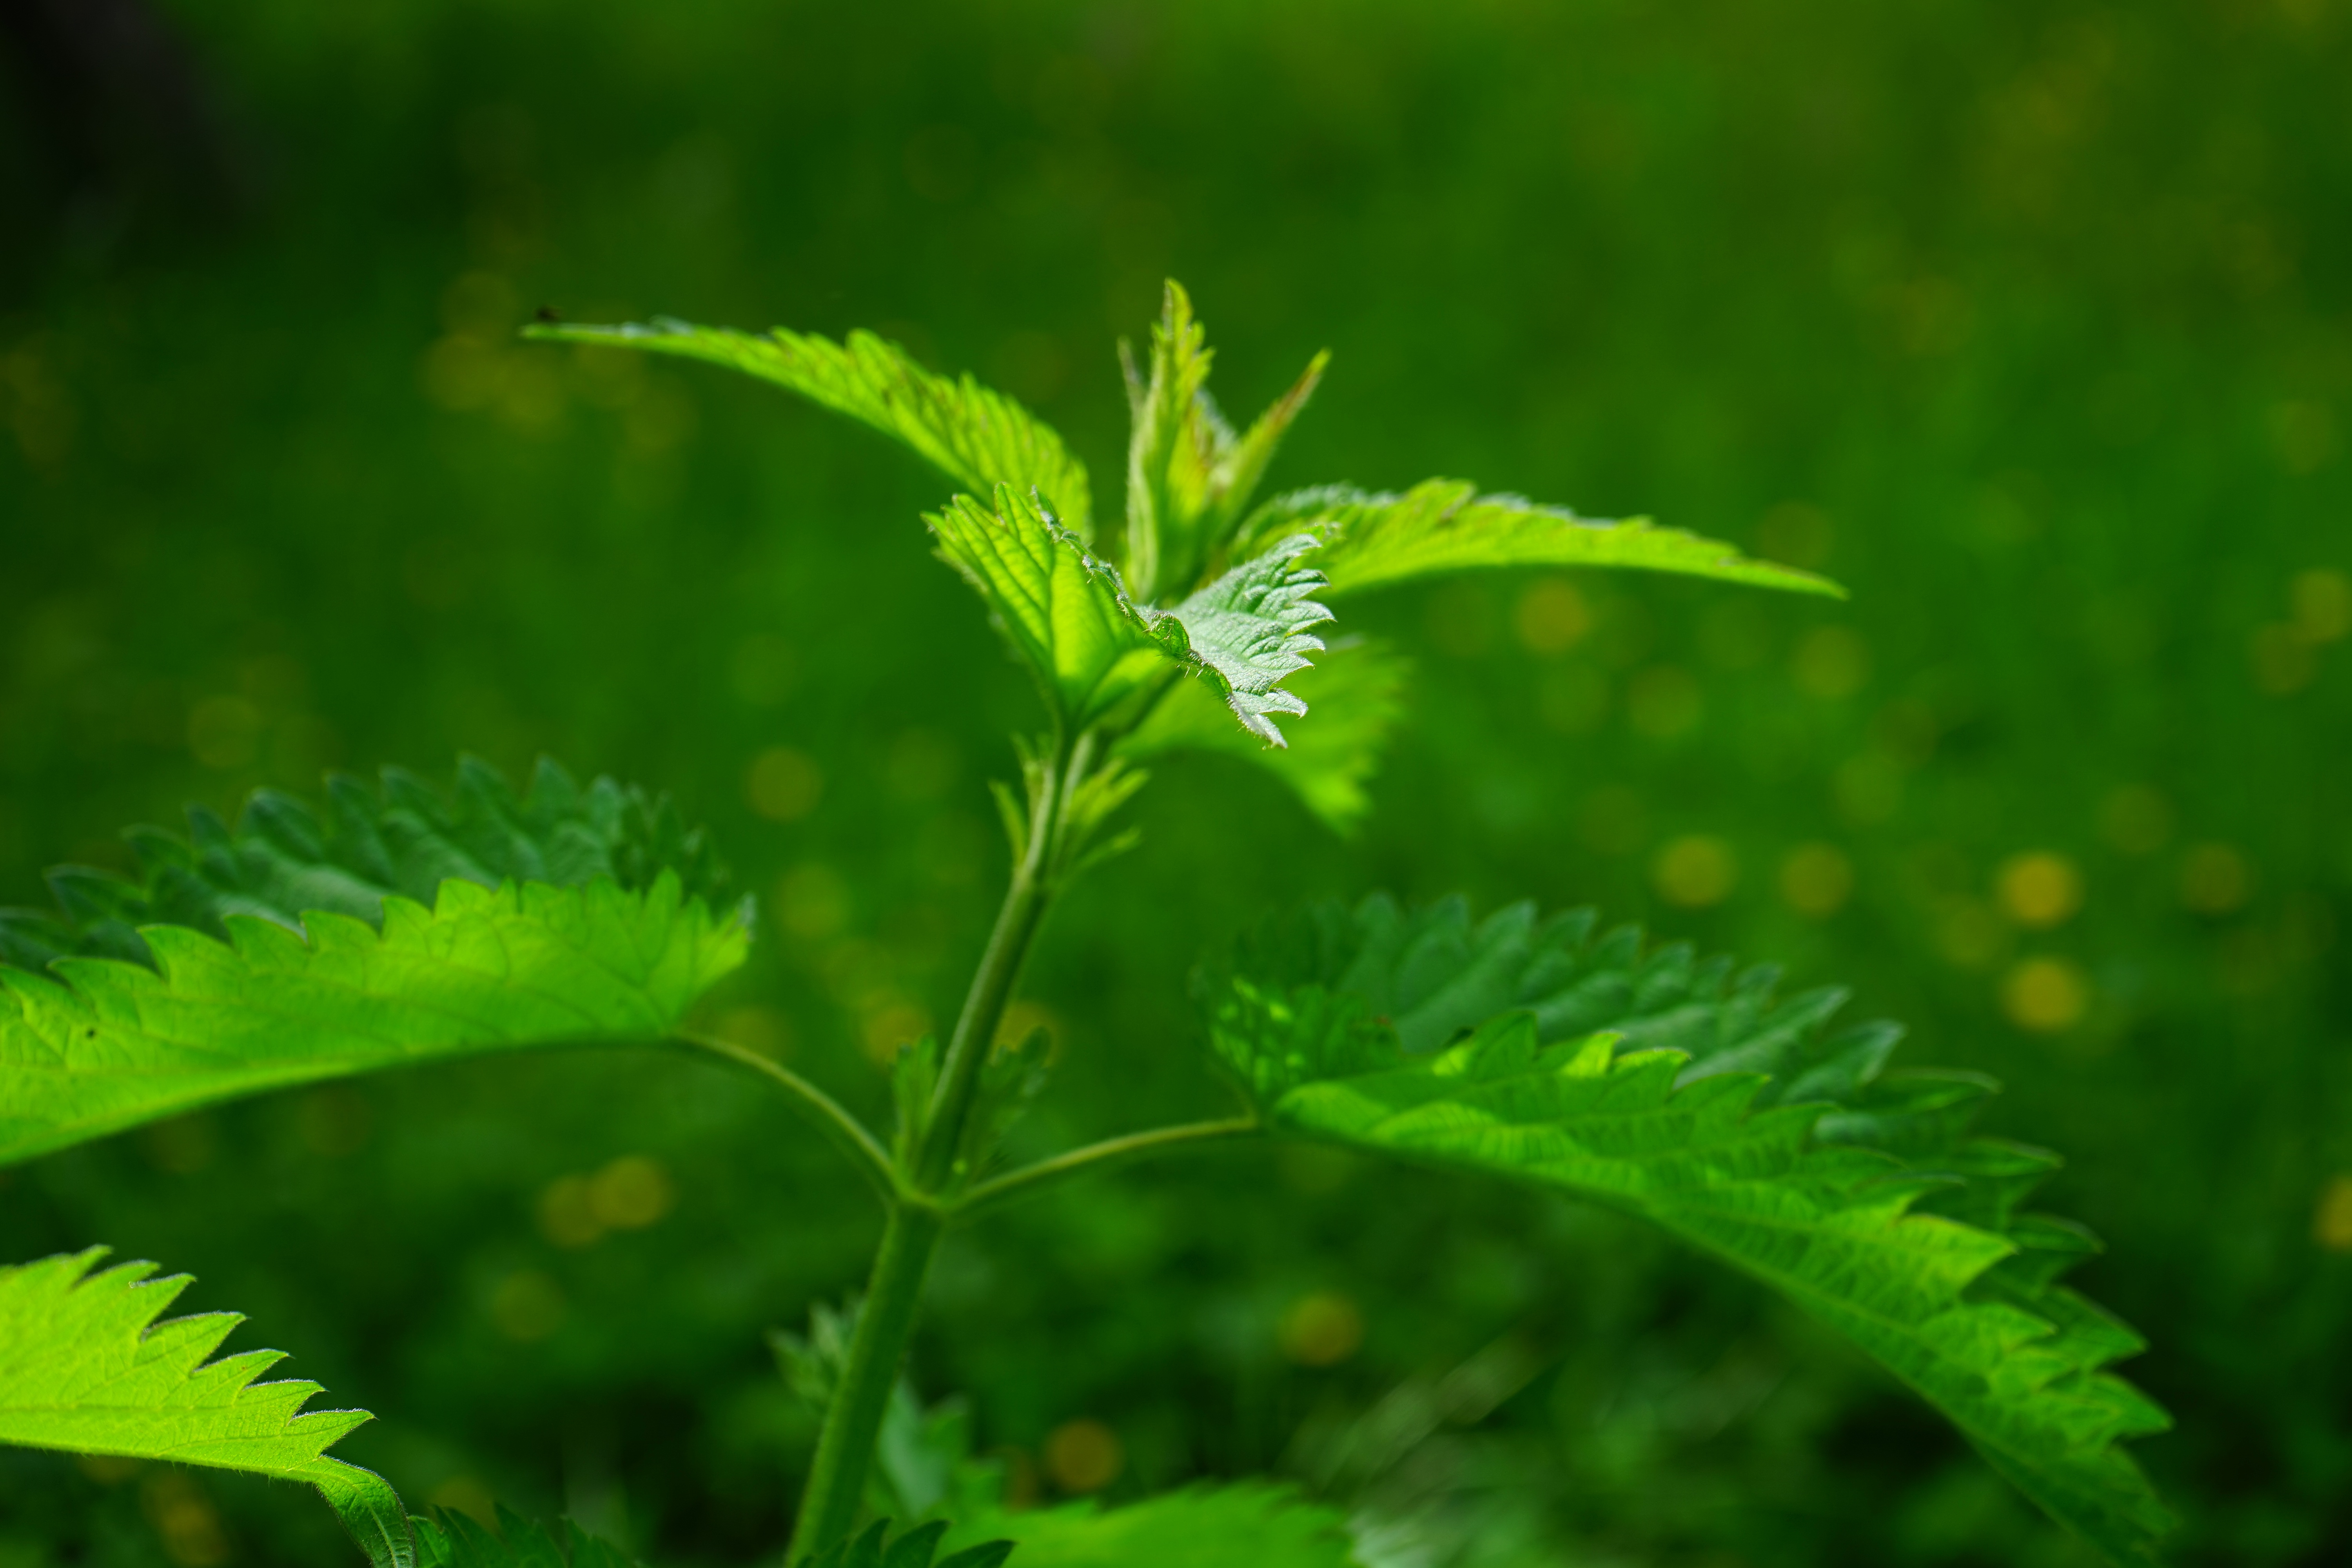
light, plant, meadow, leaf, flower, green, herb, pink, flora, wildflower, burn, weed, leaves, toxic, butterflies, true leaves, light green, medicinal plant, painful, shades of green, flowering plant, elliptical, urtica, urticaceae, dark green, shine through, stinging nettle, leaf buds, toothed, food plant, lanceolate, burning hair, land plant, stinging nettle plant, urtica dioica, faserpflanze, protection mechanism, burning liquid, serotonin, histamine, acetylcholine, sodium formate, nettle stings, food processing plant, nettle hair, stalked, leaf blades, leaf margin, stipules